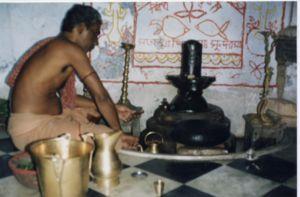
Dans l'Antiquité gréco-latine, le phallus désigne une représentation figurée de l'organe sexuel masculin en érection.